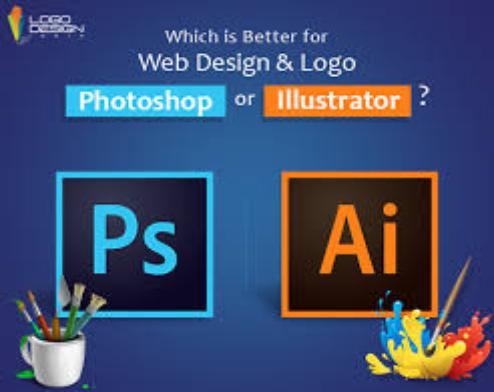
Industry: Others